Maximilian I, Holy Roman Emperor

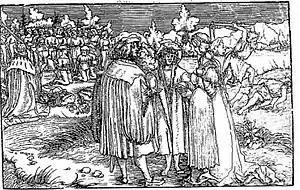
Maximilian I paying attention to an execution instead of watching Philip the Handsome and Joanna of Castile's betrothal, much to his son's dismay. The top right corner shows Cain and Abel. Satire against Maximilian's legal reform. Created on behalf of the councilors of Augsburg. Plate 89 of "Von der Arztney bayder Glück" by the .

Jewish policy under Maximilian fluctuated greatly, usually influenced by financial considerations and the emperor's vacillating attitude when facing opposing views. In 1496, Maximilian issued a decree which expelled all Jews from Styria and Wiener Neustadt. Between 1494 and 1510, he authorized thirteen expulsions of Jews in return for fiscal compensations from local government.